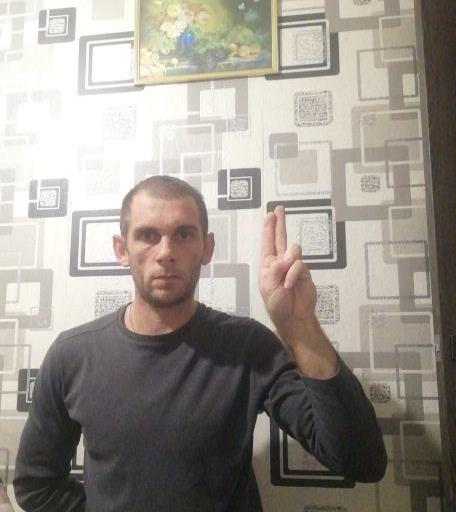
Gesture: two_up